Dick Danehe

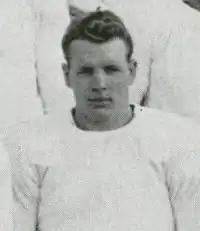
Danehe pictured at USC

Richard Michael Danehe (September 10, 1920 – June 20, 2018) was an American football defensive end and tackle who played two seasons with the Los Angeles Dons of the All-America Football Conference. He played college football at the University of Southern California, having previously attended Hickman High School in Columbia, Missouri. He later worked as a football announcer. Danehe died in June 2018 at the age of 97.